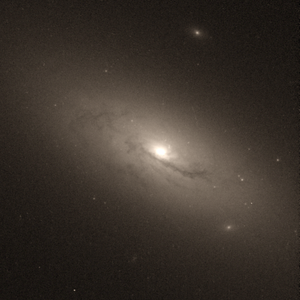
NGC 4117 est une galaxie lenticulaire située dans la constellation des Chiens de chasse à environ 43 millions d'années-lumière. NGC 4117 a été découvert par l'astronome germano-britannique William Herschel en 1788.